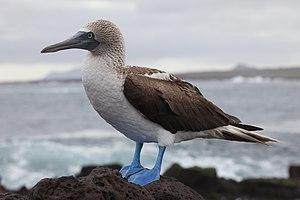
Un Fou à pieds bleus, photographié à Santa Cruz, dans les îles Galapagos (Équateur).